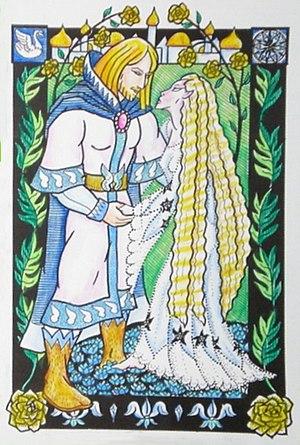
Eärendil est un personnage du légendaire de l'écrivain britannique J. R. R. Tolkien. Il apparaît notamment dans son roman posthume Le Silmarillion, mais aussi dans Le Livre des contes perdus. Il est évoqué dans Le Seigneur des anneaux comme un être devenu légendaire.
Cette liste des Elfes de la Terre du Milieu recense les Elfes apparaissant dans l'œuvre de l'écrivain britannique J. R. R. Tolkien.